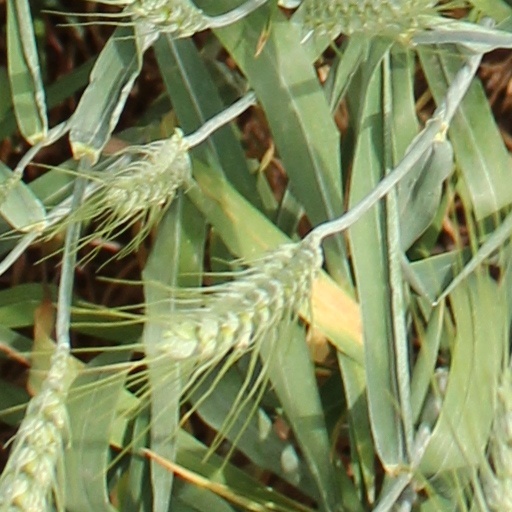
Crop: wheat